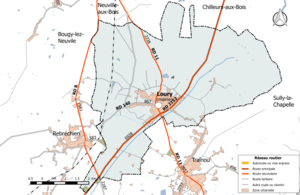
Carte du réseau routier de la commune de fr:Loury.
Loury est une commune française, située dans le département du Loiret en région Centre-Val de Loire.